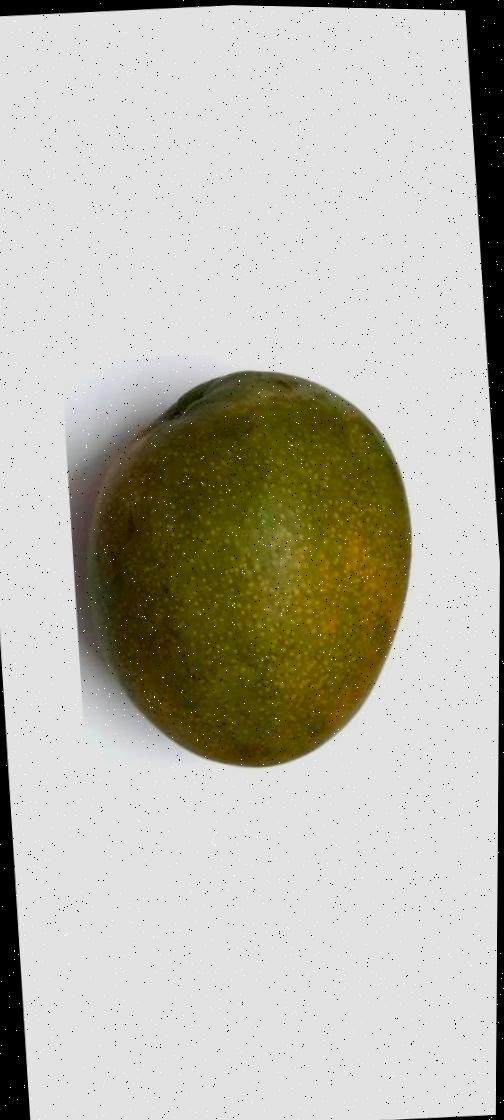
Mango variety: Bari-4